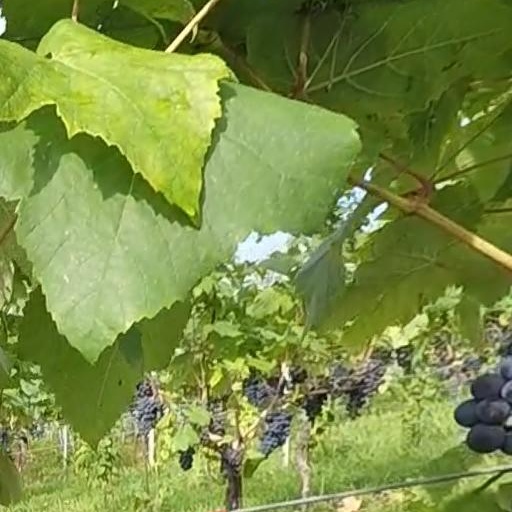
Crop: grape